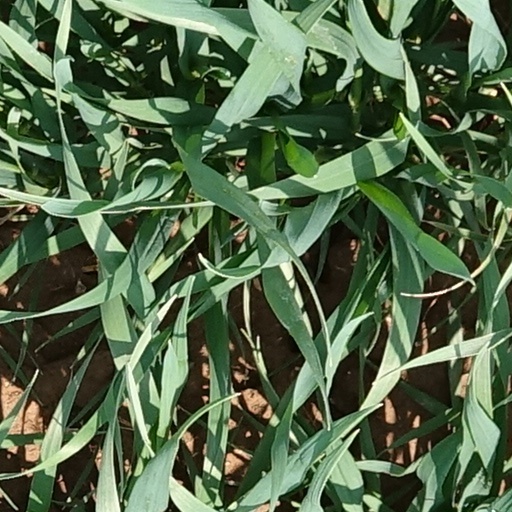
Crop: wheat